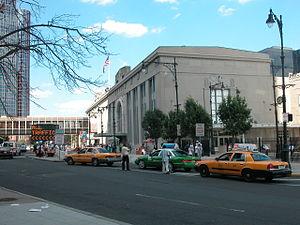
Pennsylvania Station aux États-Unis située dans la ville de Newark dans l'État du New Jersey est une importante plateforme de correspondance. Elle est desservie par plusieurs lignes de l'Amtrak.